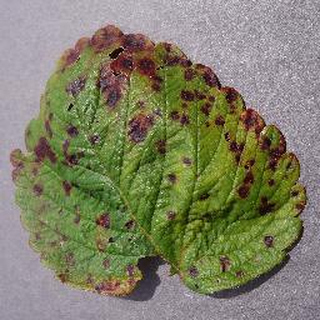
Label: strawberry_leaf_scorch